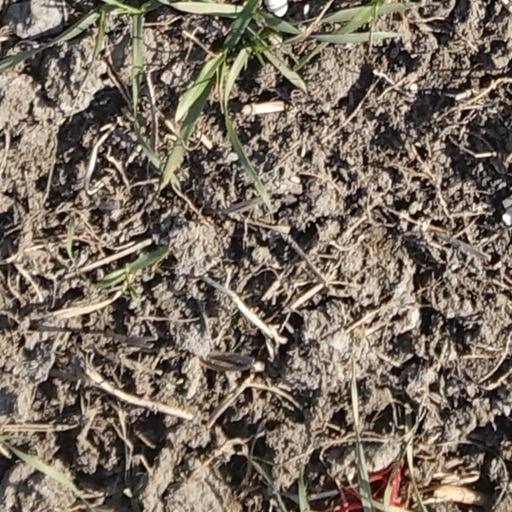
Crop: wheat